Carl Linnaeus

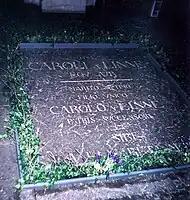
Headstone of him and his son Carl Linnaeus the Younger

Linnaeus felt Uppsala was too noisy and unhealthy, so he bought two farms in 1758: Hammarby and Sävja. The next year, he bought a neighbouring farm, Edeby. He spent the summers with his family at Hammarby; initially it only had a small one-storey house, but in 1762 a new, larger main building was added. In Hammarby, Linnaeus made a garden where he could grow plants that could not be grown in the Botanical Garden in Uppsala. He began constructing a museum on a hill behind Hammarby in 1766, where he moved his library and collection of plants. A fire that destroyed about one third of Uppsala and had threatened his residence there necessitated the move.